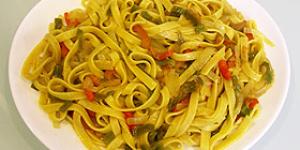
tallarines con verduras